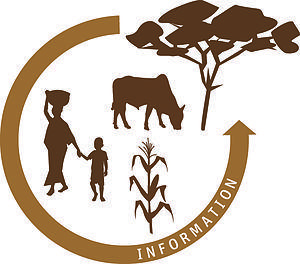
Biovision - Fondation pour un développement écologique est une organisation à but non lucratif engagée dans une coopération au développement écologique et durable avec des populations africaines. À travers des projets, Biovision soutient la conservation des ressources naturelles en se basant sur le principe d'aider les gens à s'aider eux-mêmes. Par ailleurs, Biovision promeut à l’échelle mondiale une pensée et une action écologique. Les projets Biovision contribuent ainsi à la réalisation des Objectifs du Millénaire pour le développement de l'ONU. En 2012, Biovision a été la première fondation suisse à recevoir à le statut consultatif général à l'ONU.